Stratioti

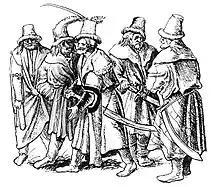
16th-century illustration of Stradiots

One hypothesis proposes that the term is the Italian rendering of Greek στρατιώτες, "stratiotes" or στρατιώται, "stratiotai" (soldiers), which denoted cavalrymen who owned pronoia fiefs in the late Byzantine period. It was also used in Ancient Greek as a general term for a soldier being part of an army. According to another hypothesis, it derives from the Italian word "strada" ("street") which produced "stradioti" "wanderers" or "wayfarers", figuratively interpreted as errant cavalrymen. Italian variants are "stradioti, stradiotti, stratioti, strathiotto, strathioti". In Albanian they are called "stratiotë" (definite: "stratiotët") in French "estradiots", in Serbo-Croatian: "stratioti, stradioti", in Spanish "estradiotes".